Beer in England

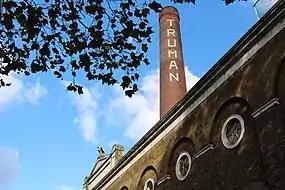
Truman's Brewery at Brick Lane in East London

Beer was one of the most common drinks during the Middle Ages. It was consumed daily by all social classes in the northern and eastern parts of Europe where grape cultivation was difficult or impossible. Beer provided a considerable amount of the daily calories in the northern regions. In England, the per capita consumption was 275–300 liters (60–66 gallons) a year by the Late Middle Ages, and beer was drunk with every meal.